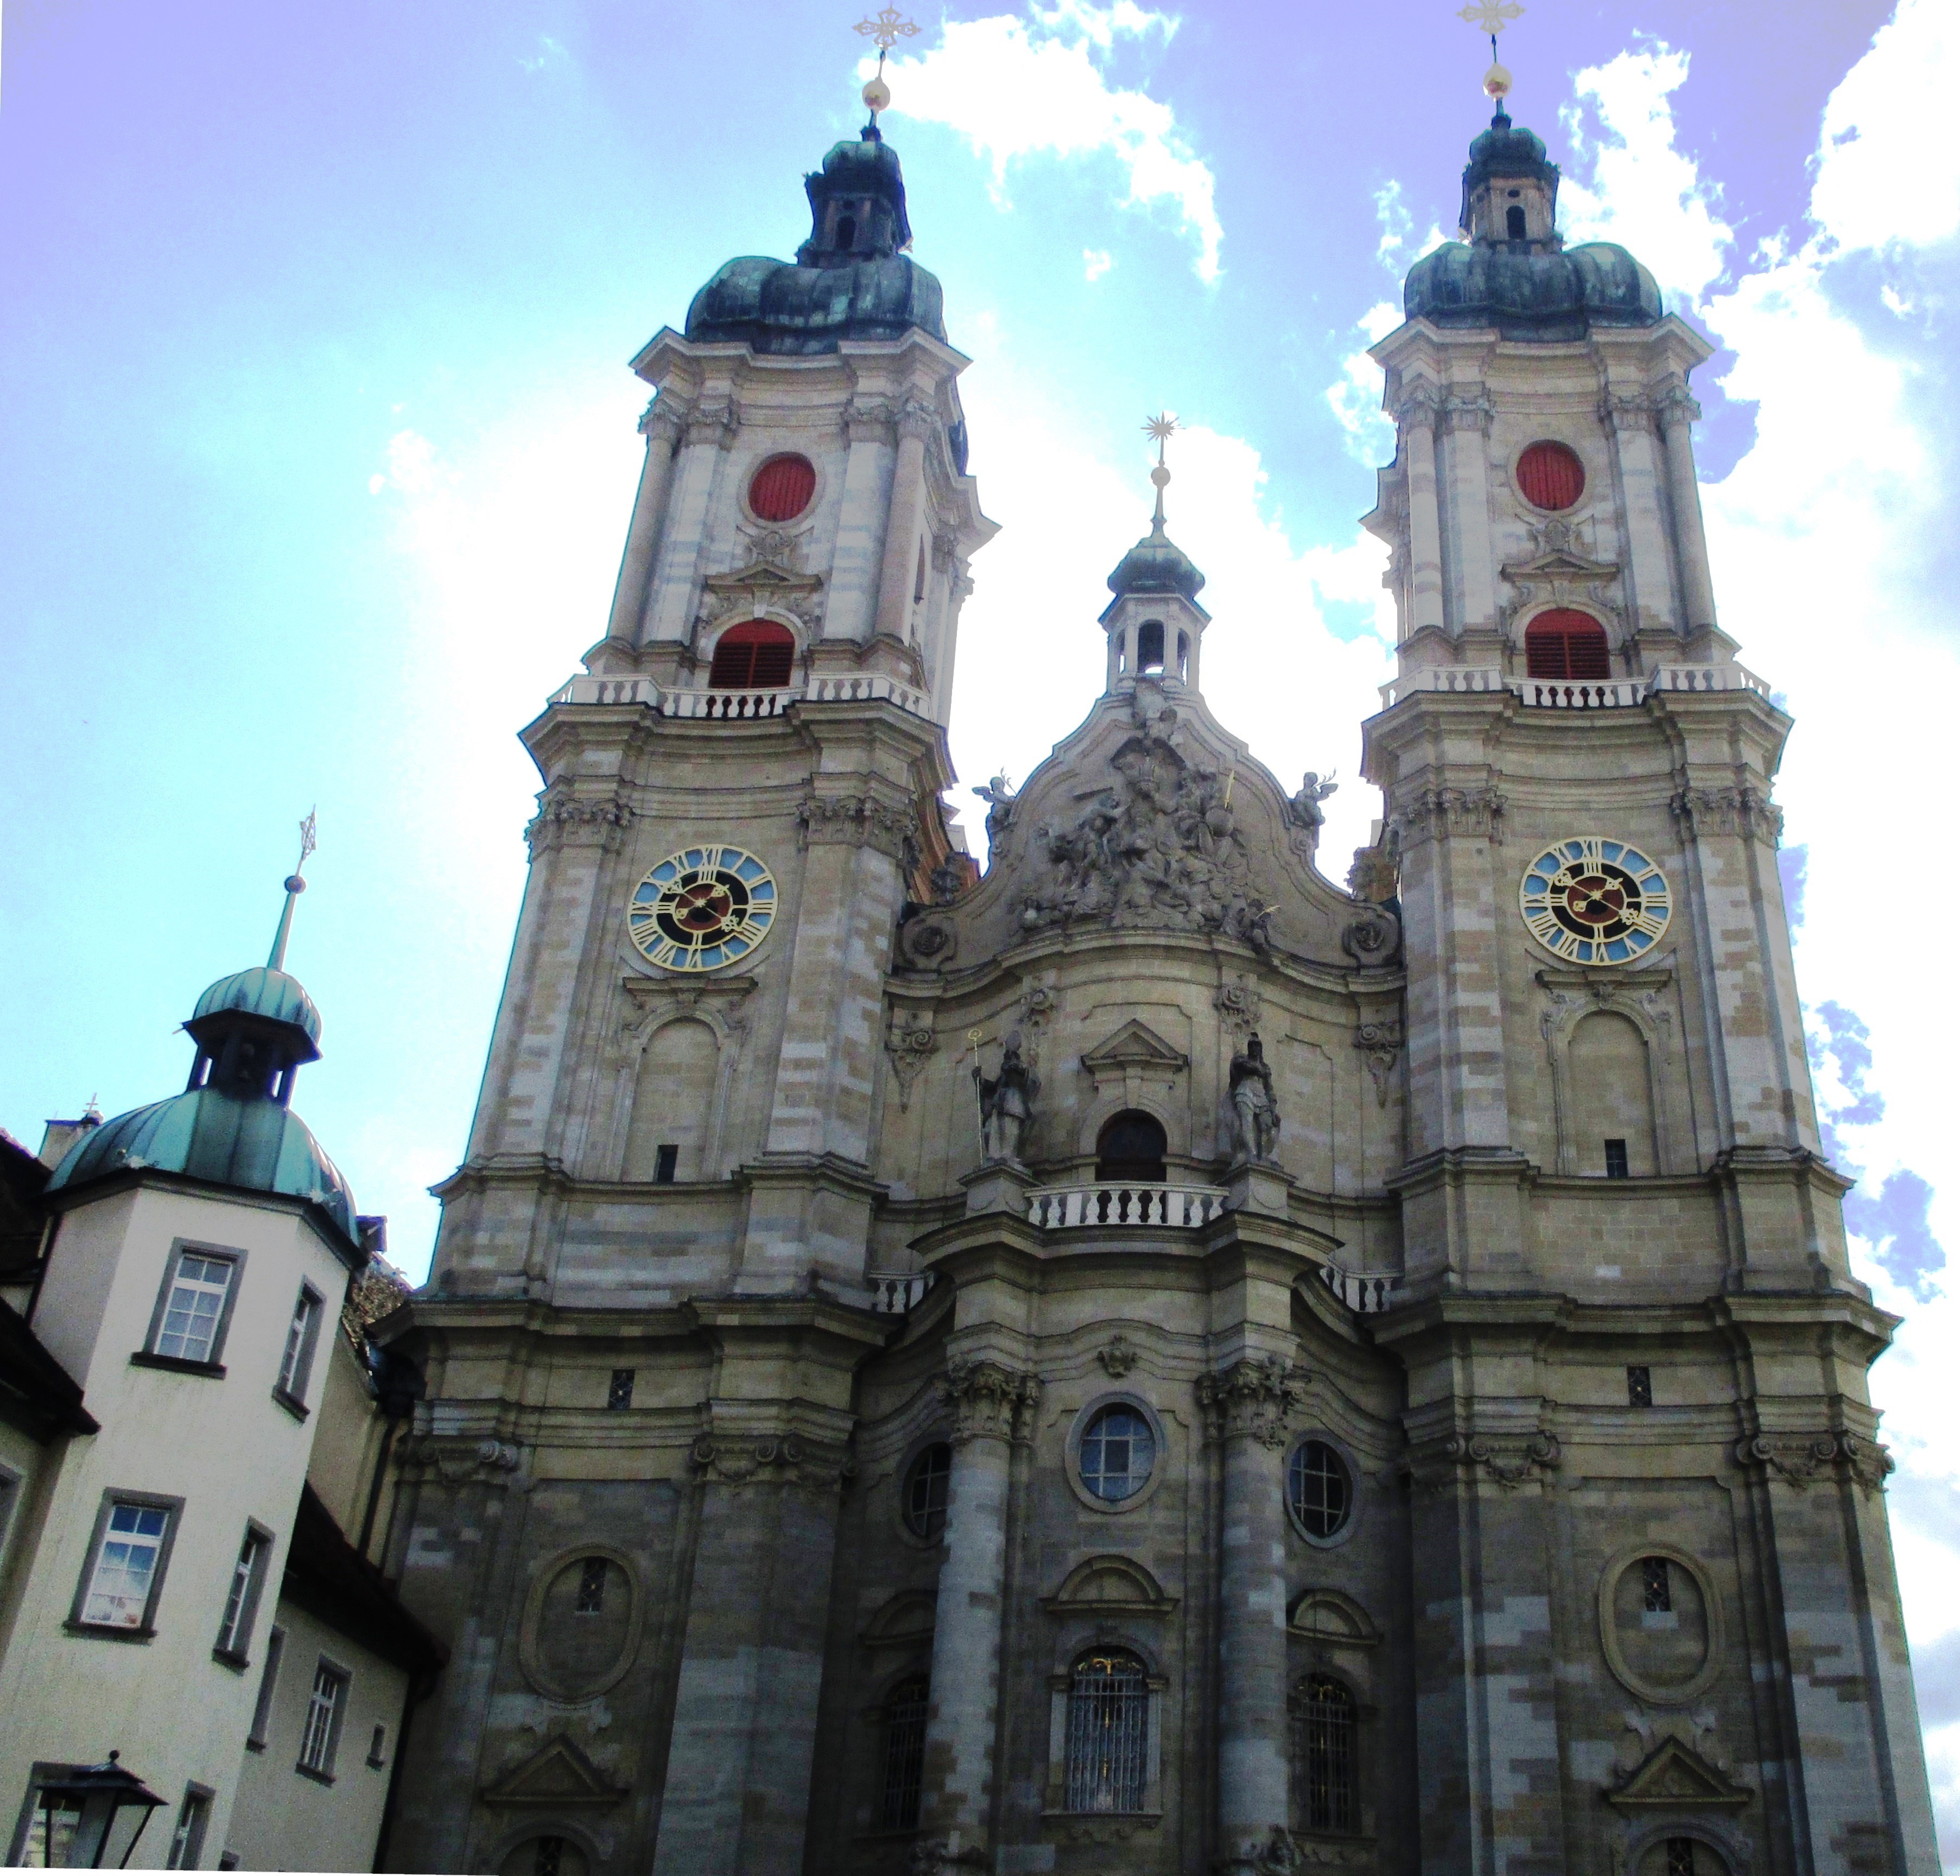
architecture, building, tower, landmark, church, cathedral, place of worship, clock tower, bell tower, old town, spire, steeple, switzerland, basilica, construction art, tours, monastery church, east side, st gallen